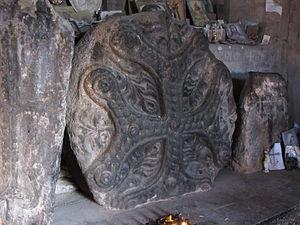
Un khatchkar, khachkar ou xač‘k‘ar est une « stèle de forme arquée ou rectangulaire […] sculptée d'une ou de plusieurs croix accompagnée souvent d'un décor ornemental, parfois de figures humaines et d'inscriptions ». Spécificité de l'art arménien, il était autrefois présent sur tout le territoire de l'Arménie historique et est aujourd'hui particulièrement préservé en Arménie et au Haut-Karabagh.